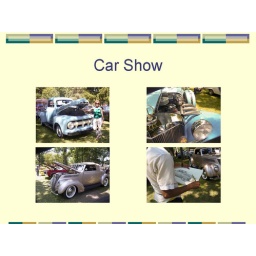
Corunna, MichiganThere was over 300 cars on display. My friend shows off her &amp;quot;56&amp;quot; Ford truck name ArthurEXCALBUR&amp;quot;37&amp;quot; FORDArtist